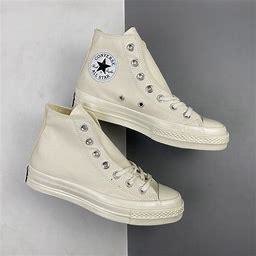
Brand: Converse
Model: Chuck 70 Hi